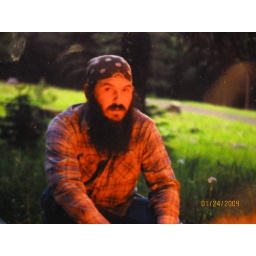
This is me sitting by the fire before the dark dropped like a curtain and the fire died out.